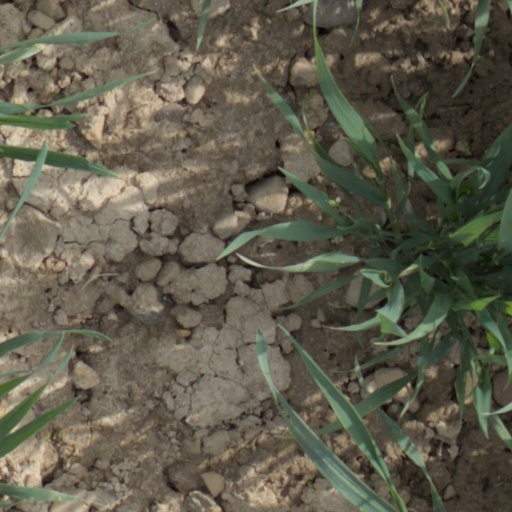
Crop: wheat